Tomasz Wełna

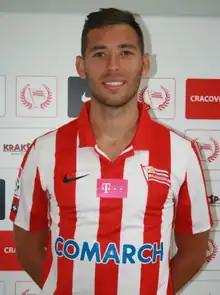

Tomasz Welna (born 27 January 1991) is a Polish professional footballer who plays as a defender for IV liga Masovia club Mazovia Mińsk Mazowiecki.